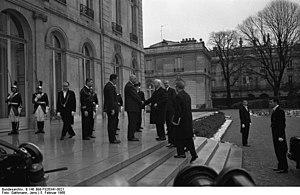
Le palais de l'Élysée, dit l'Élysée, est un ancien hôtel particulier parisien, situé au nᵒ 55 de la rue du Faubourg-Saint-Honoré, dans le 8ᵉ arrondissement de Paris. Il est le siège de la présidence de la République française et la résidence officielle du président de la République depuis la IIᵉ République.